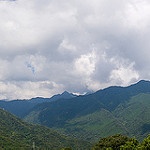
Scene: Outdoor